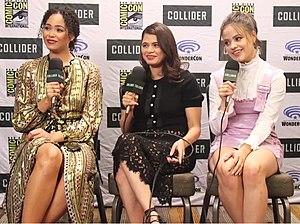
Melonie Diaz est une actrice américaine née le 25 avril 1984 à New York.
Charmed est une série télévisée américaine développée par Jennie Snyder Urman et diffusée depuis le 14 octobre 2018 sur le réseau The CW et en simultané sur W Network au Canada.
Madeleine Mantock, née le 20 mai 1990 à Nottingham au Royaume-Uni, est une actrice britannique.
Sarah Marie Jeffery, née à Vancouver, le 3 avril 1996, est une actrice, chanteuse et danseuse canadienne.